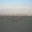
Label: sea